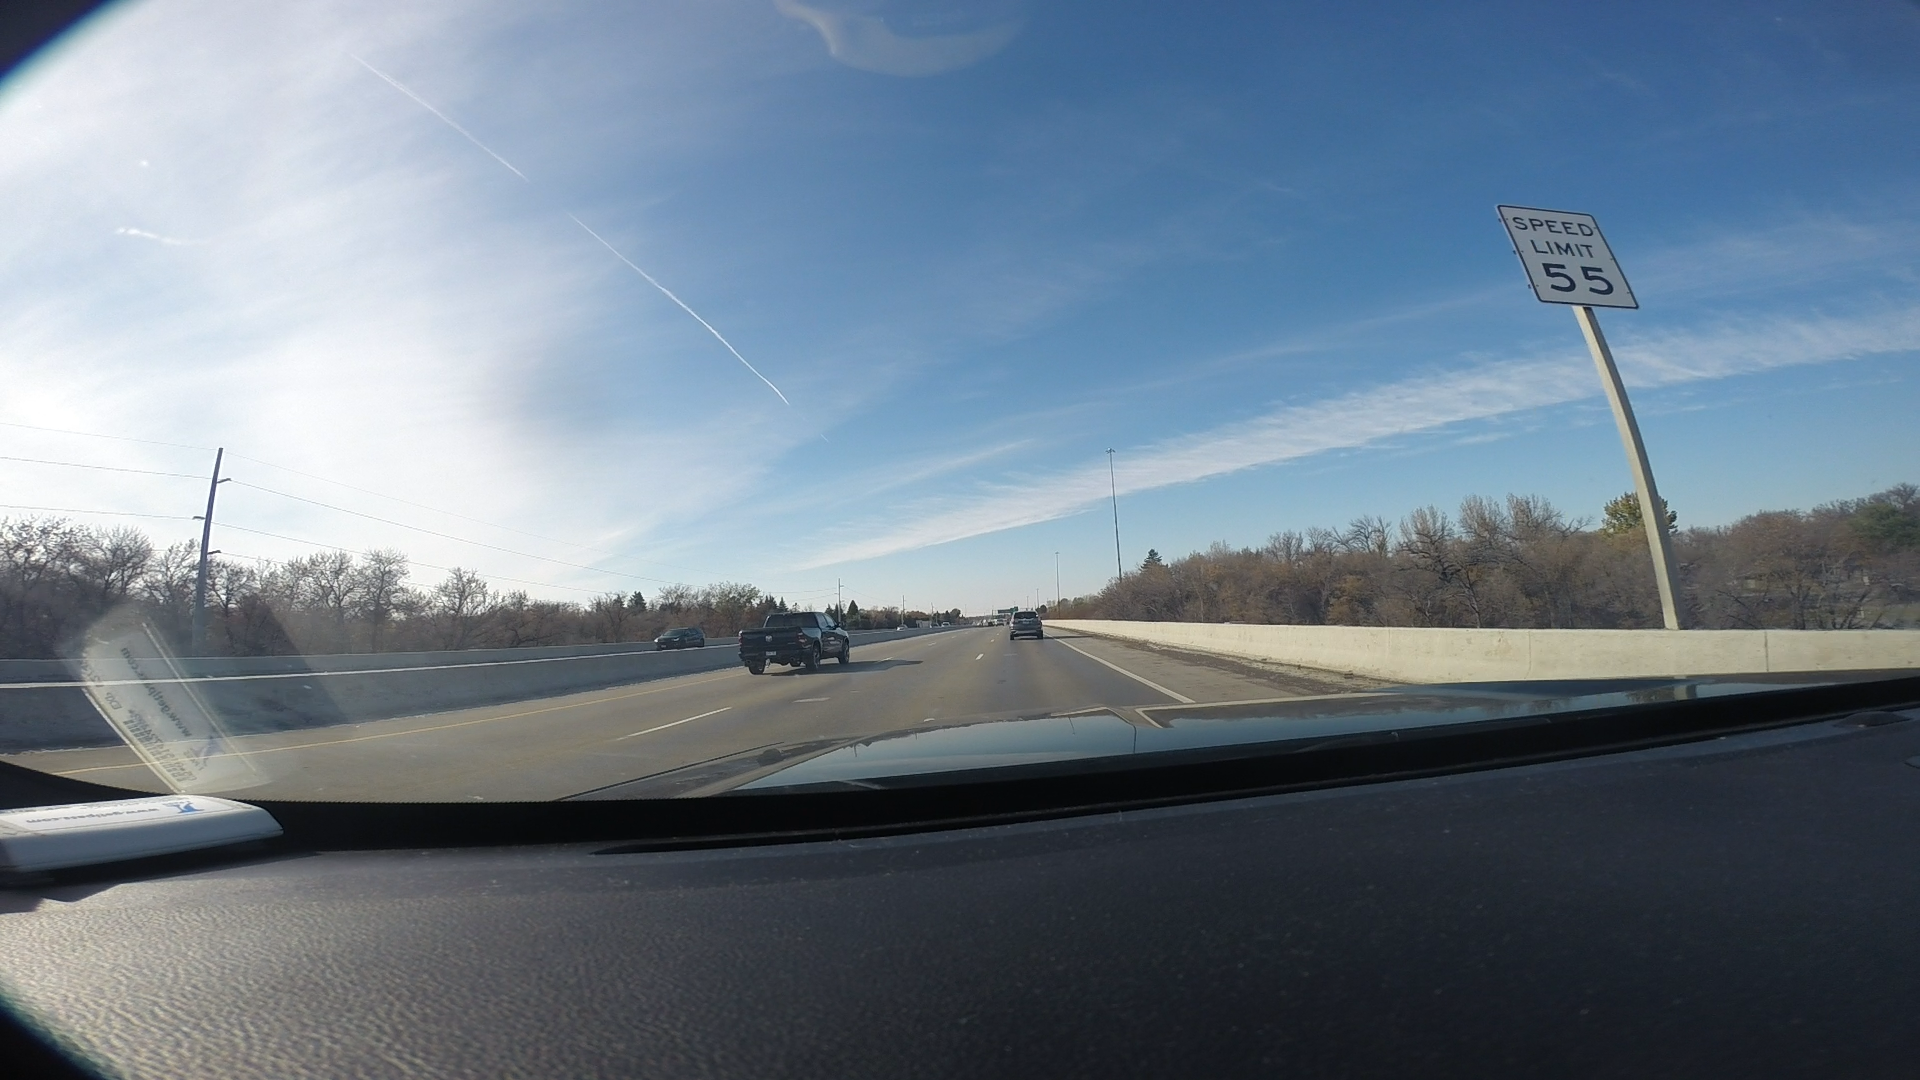
Speed limit sign label: mph55